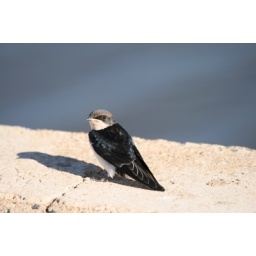
This Juvenile Wire Tailed Swallow was sitting on the Lower Sabie bridge in the Kruger National Park, South Africa